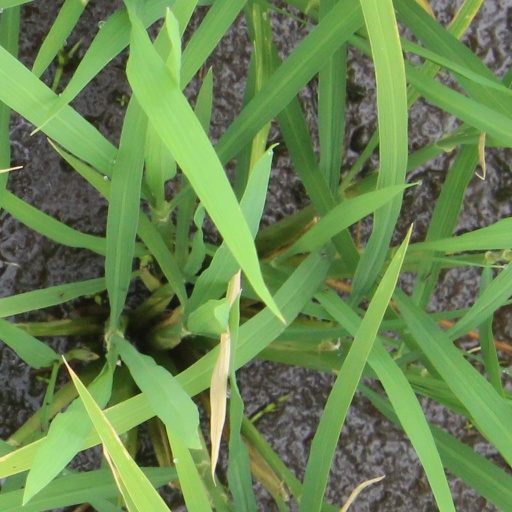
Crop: rice